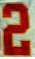
Number: 2